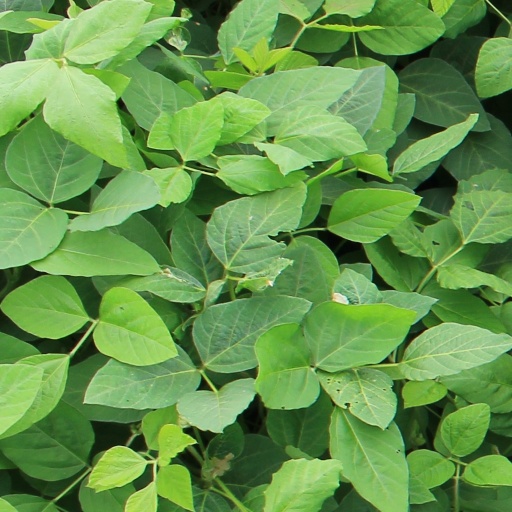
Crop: soybean